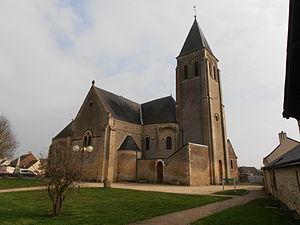
L'église du Bailleul
Le Bailleul est une commune française, située dans le département de la Sarthe en région Pays de la Loire, peuplée de 1 234 habitants.